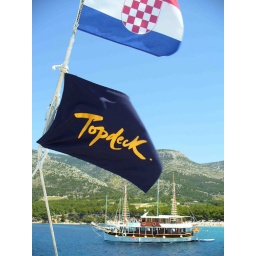
The Croatia Sailing crew flying the flag for Topdeck on travel boat tour around Croatian Adriatic...